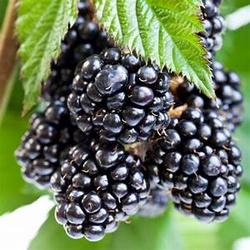
Label: Blackberry